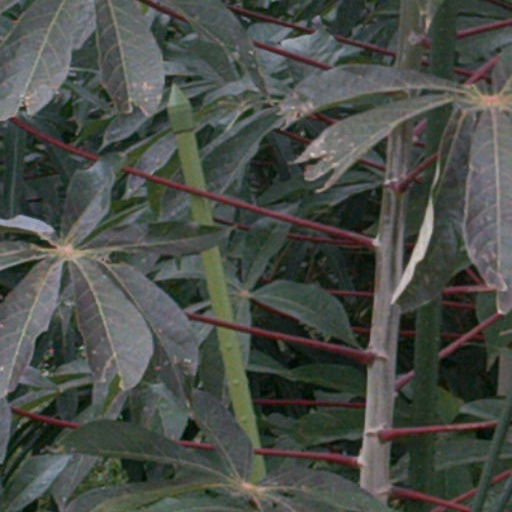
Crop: cassava